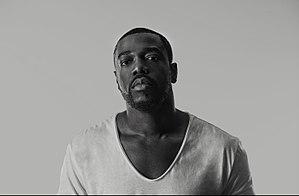
James BKS